The Claus Family

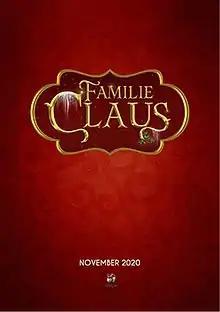
Film poster

The Claus Family is a 2020 Dutch-Belgian film directed by Matthias Temmermans, written by Matthias Temmermans and Ruben Vandenborre and starring Jan Decleir, Mo Bakker and Stefaan Degand.